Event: Nepal Earthquake
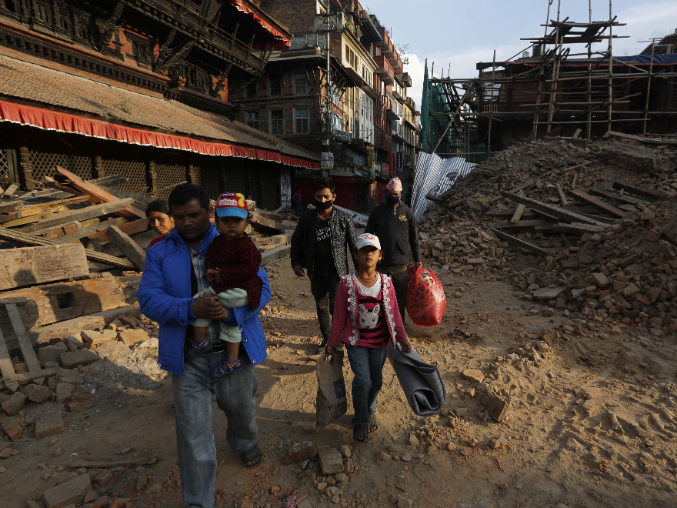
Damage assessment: damage